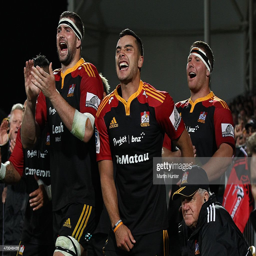
team mates celebrate during the round match .